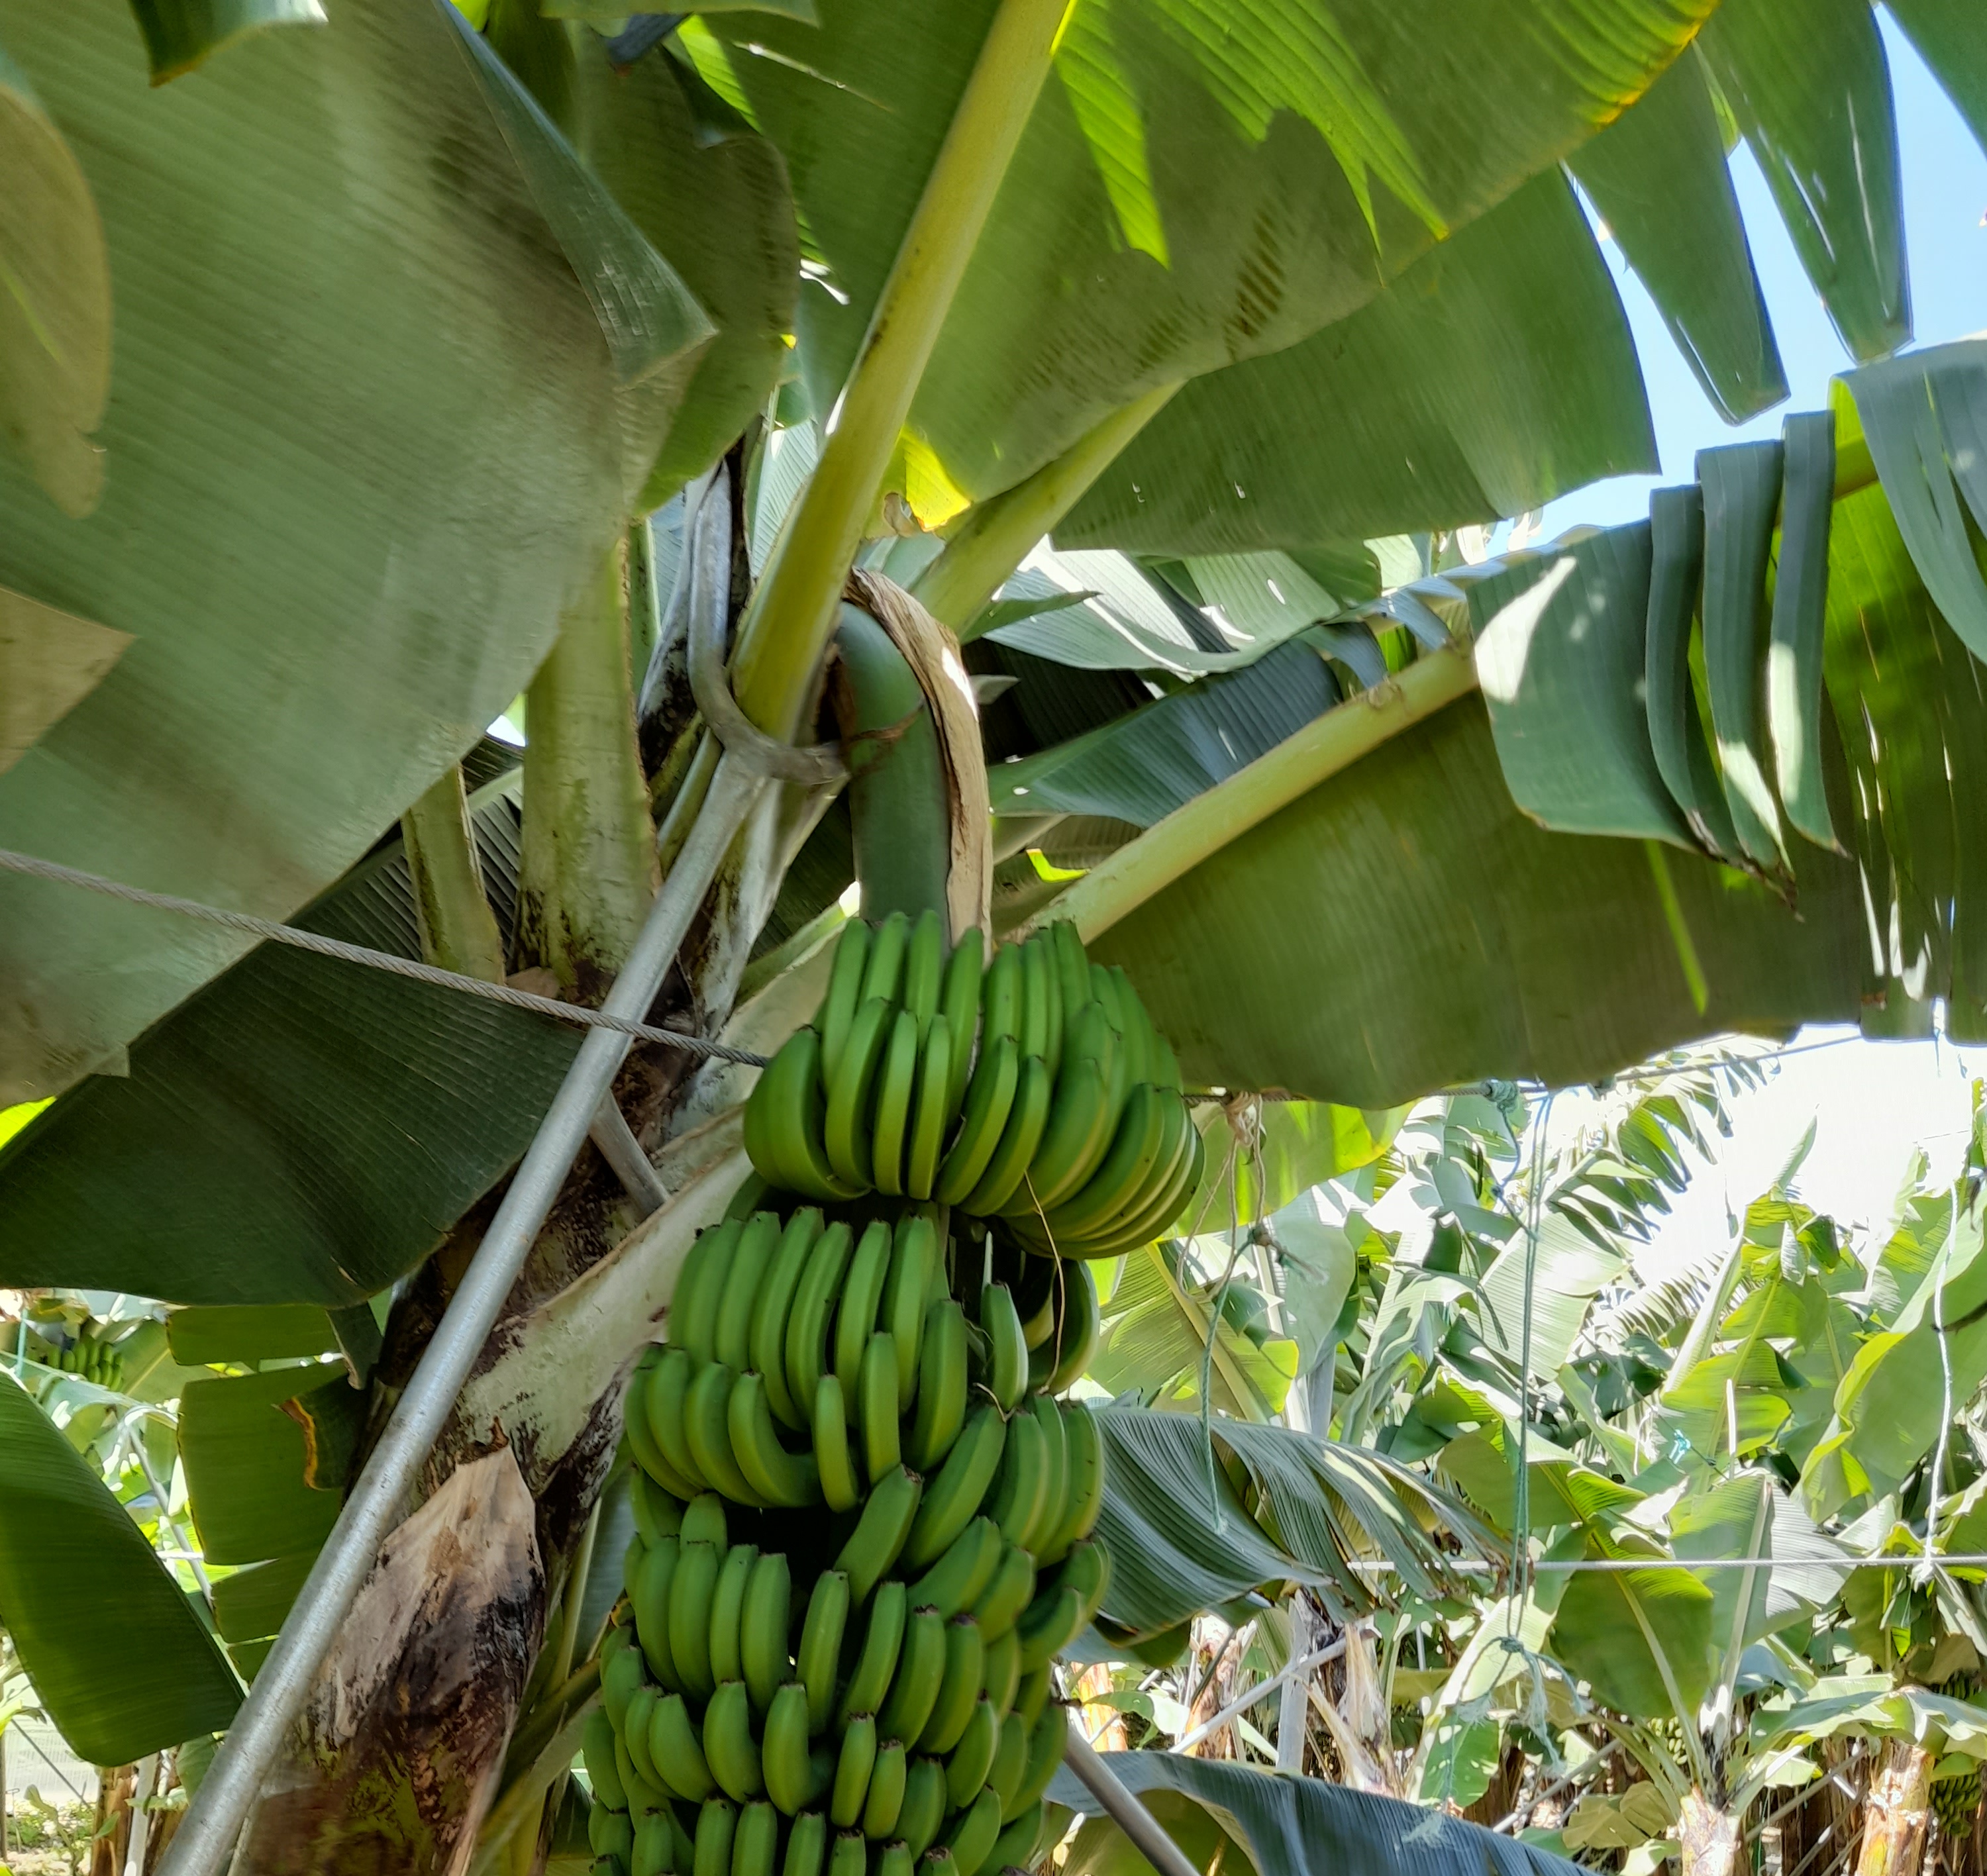
Label: Keep